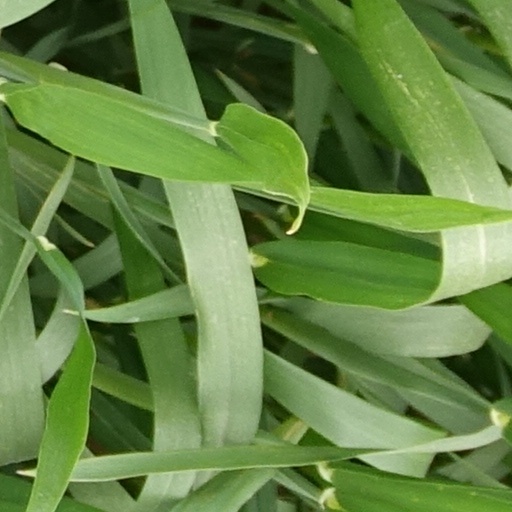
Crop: wheat